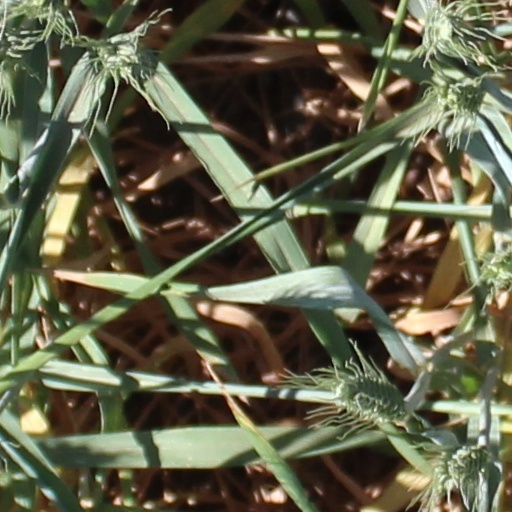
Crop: wheat